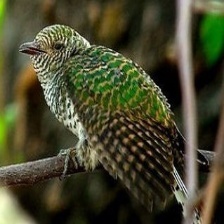
Species: AFRICAN EMERALD CUCKOO
Scientific name: CHRYSOCOCCYX CUPREUS